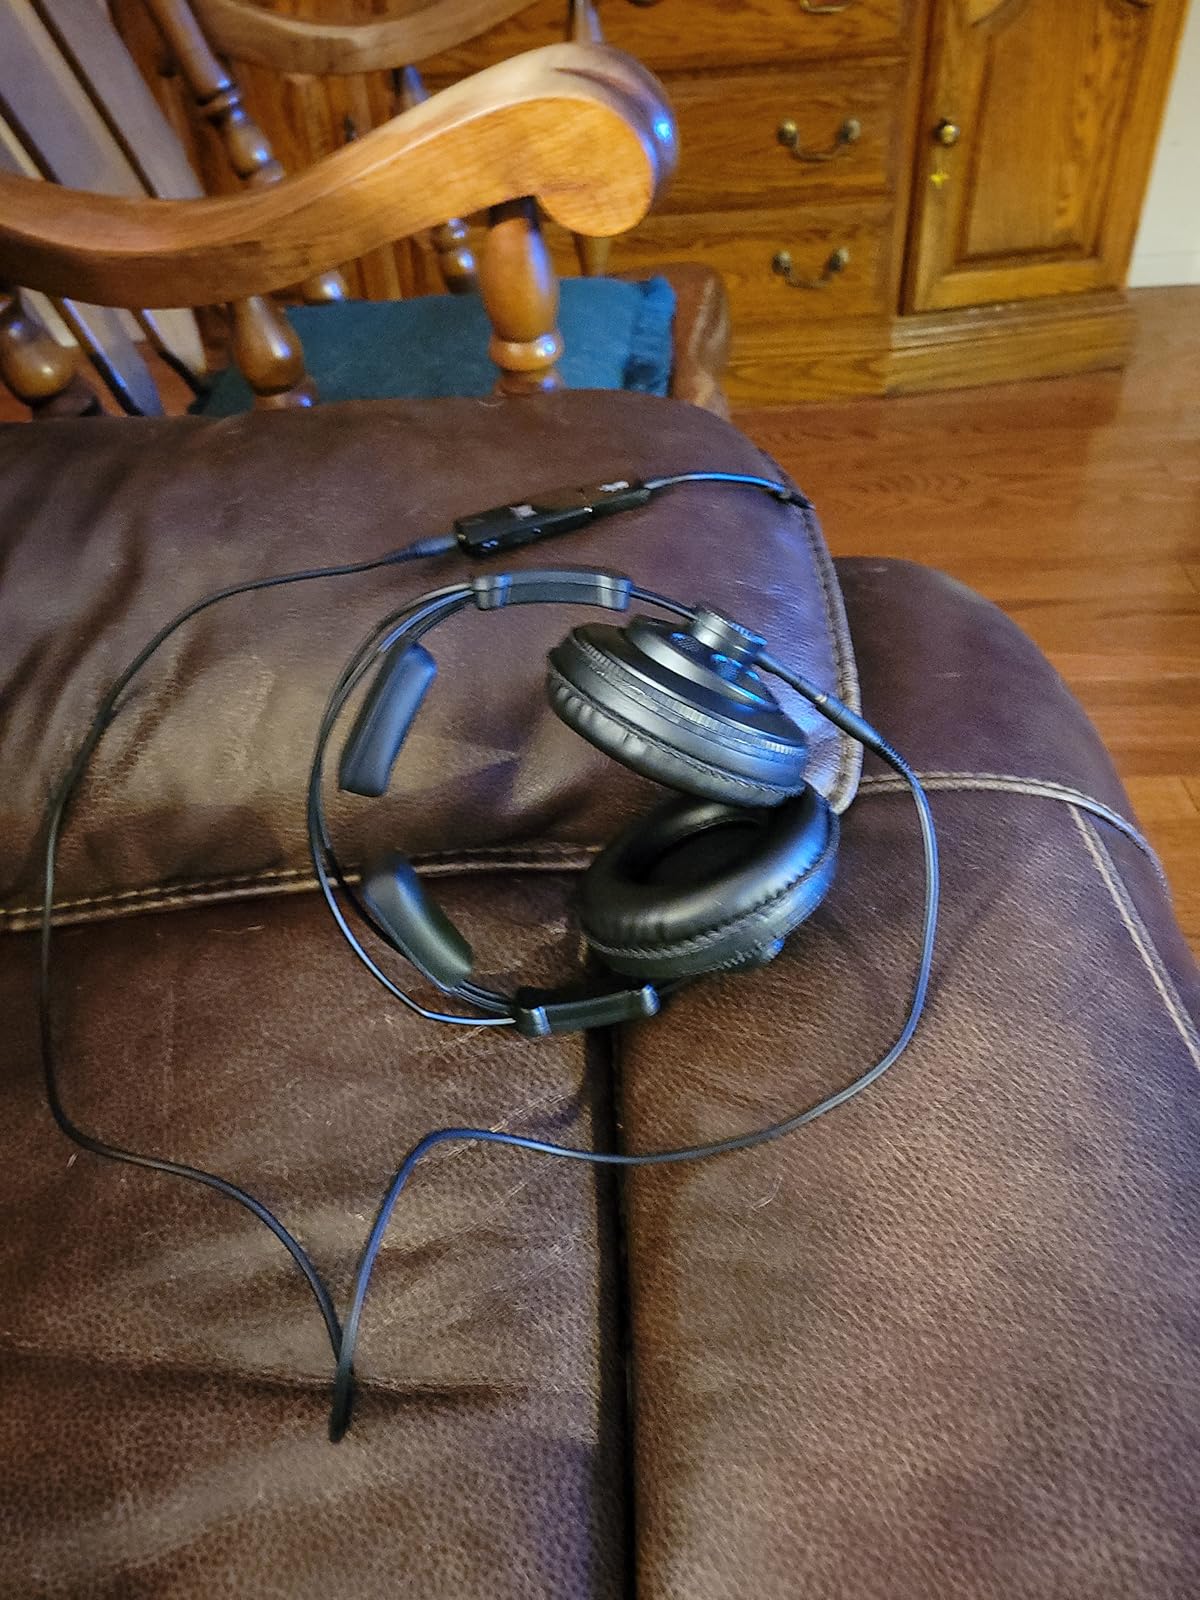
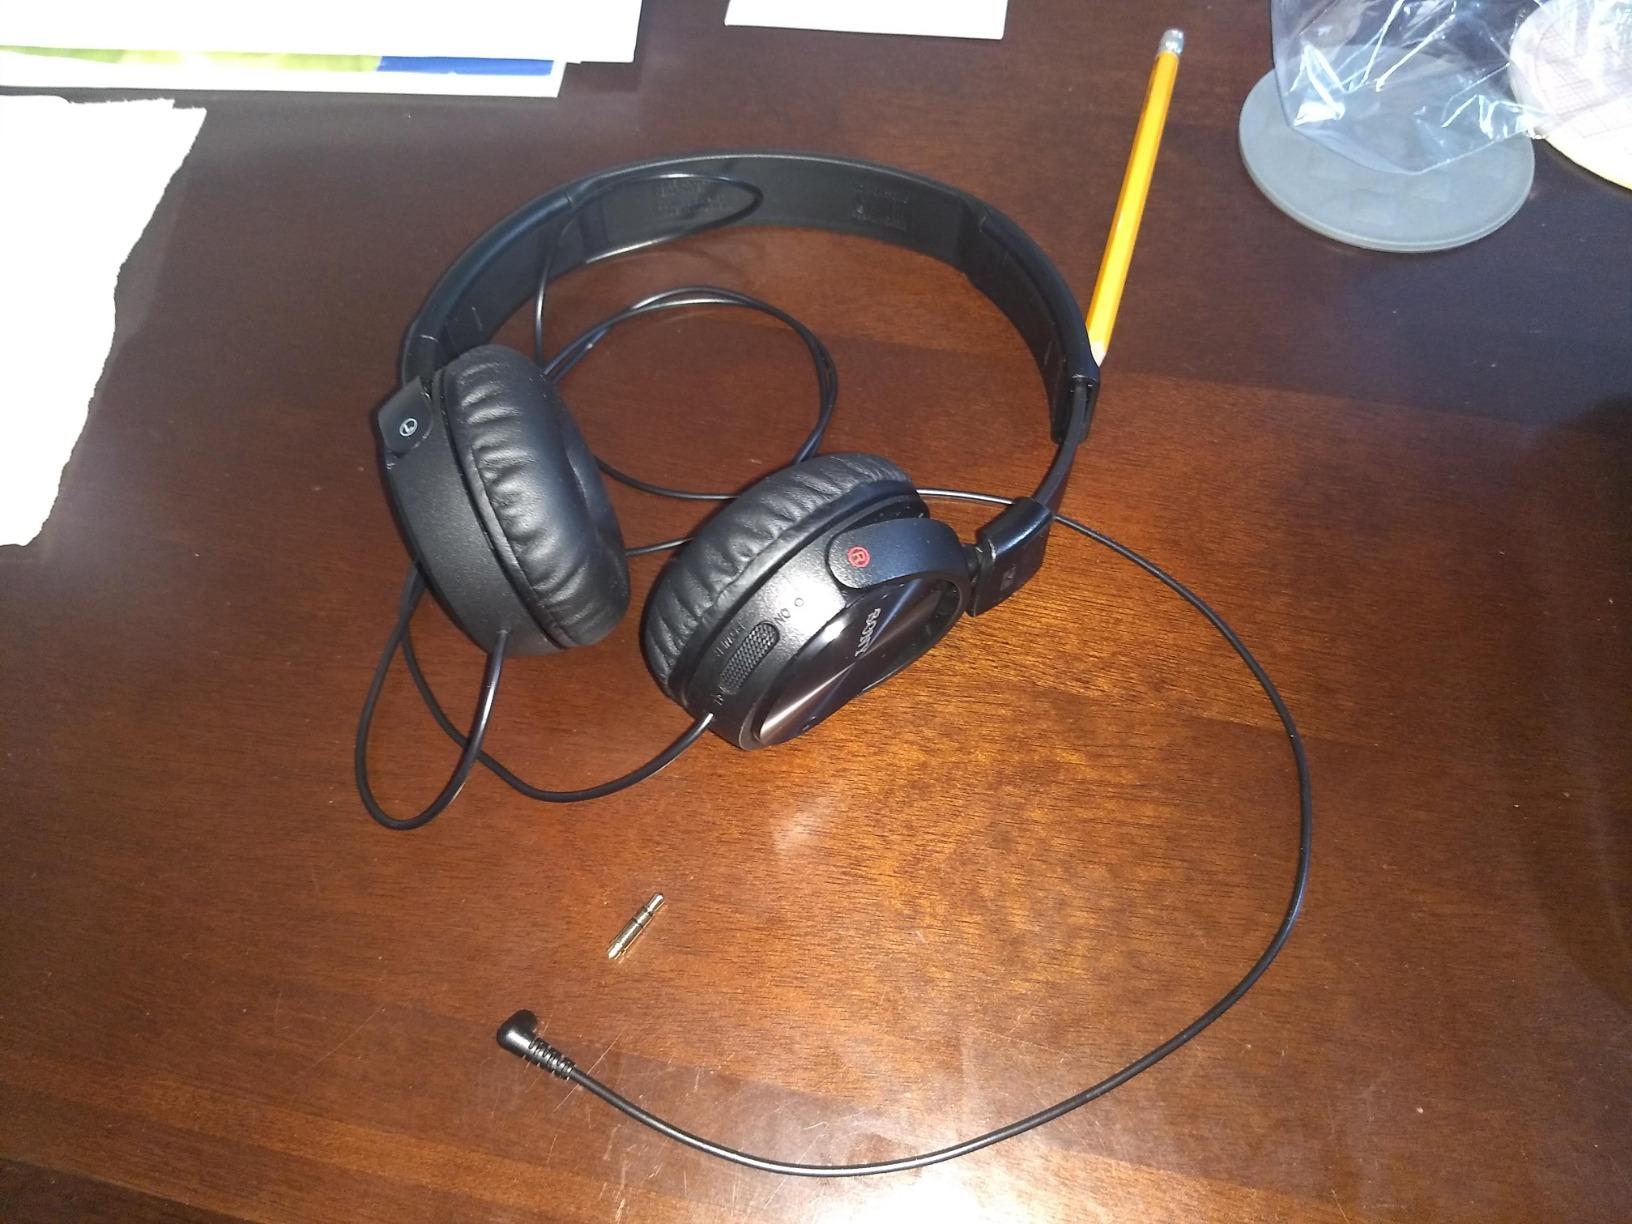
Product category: headphones
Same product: no